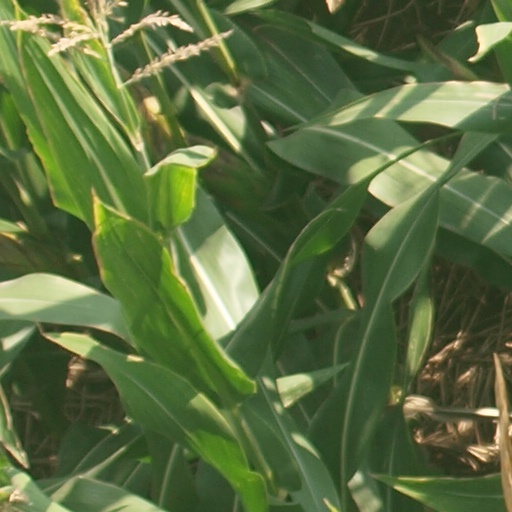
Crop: maize; corn